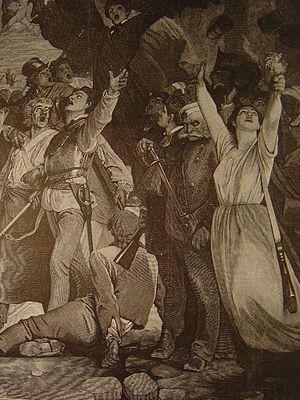
L'Illustration européenne est un hebdomadaire belge francophone actif de 1870 à 1914. Son sous-titre était « Journal international de la famille ».